Lavochkin La-7

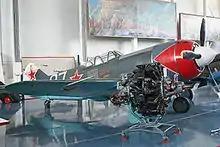
La-7 with Shvetsov ASh-82FN engine

Five La-7s were built in March by Factory Nr. 381 in Moscow and three of these were accepted by the Air Force that same month. The Moscow factory was the fastest to complete transition over to La-7 production and the last La-5FN was built there in May 1944. "Zavod" Nr. 21 in Gorky was considerably slower to make the change as it did not exhaust its stock of wooden La-5 wings until October. The quality of the early production aircraft was significantly less than the "etalon" due to issues with the engine, incomplete sealing of the cowling and fuselage, and defective propellers. One such aircraft was tested, after these problems had been fixed, by the Flight Research Institute and proved to be only slower than the "etalon" at altitude. Aircraft from both factories were evaluated in September by the Air Force Scientific Test Institute and the problems persisted as the aircraft could only reach at a height of and had a time to altitude of 5.1 minutes to .